Bamako

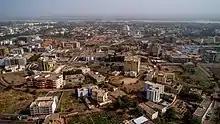
Aerial view of neighbourhood ACI 2000

Commune VI has a population of 470,269 people (2009) and covers . This is the largest of the communes that make up Bamako. It consists of ten neighborhoods: Banankabougou, Djanékéla, Faladié, Magnambougou, Missabougou, Niamakoro, Sénou, Sogoniko, Sokorodji and Yrimadio.